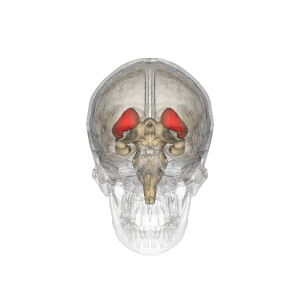
En neuroanatomie, le striatum est une structure nerveuse subcorticale paire. Il est impliqué dans le mouvement volontaire, la motivation alimentaire ou sexuelle, la gestion de la douleur et la cicatrisation voire la régénérescence de certains tissus cérébraux.